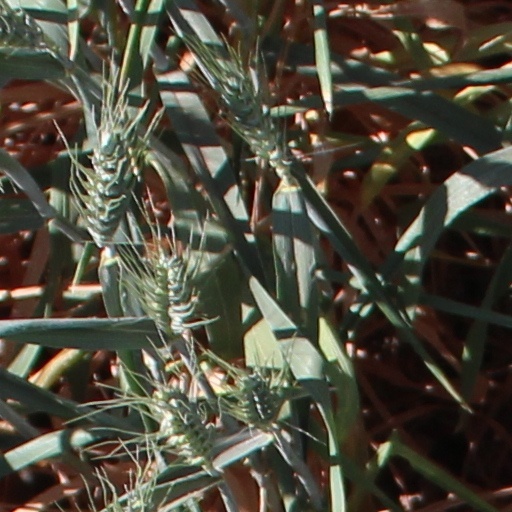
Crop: wheat